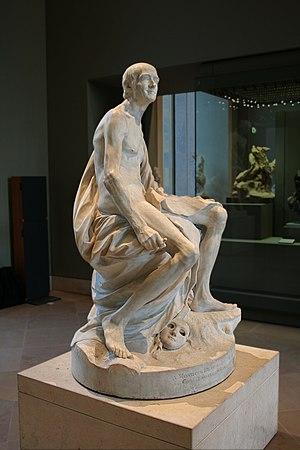
Jean-Baptiste Pigalle, né le 26 janvier 1714 à Rueil-Malmaison et mort le 22 août 1785 à Paris, est un sculpteur français.